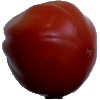
Label: Tomato Heart 1